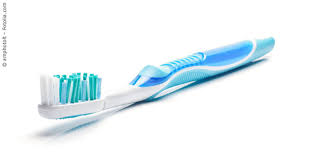
Waste category: trash